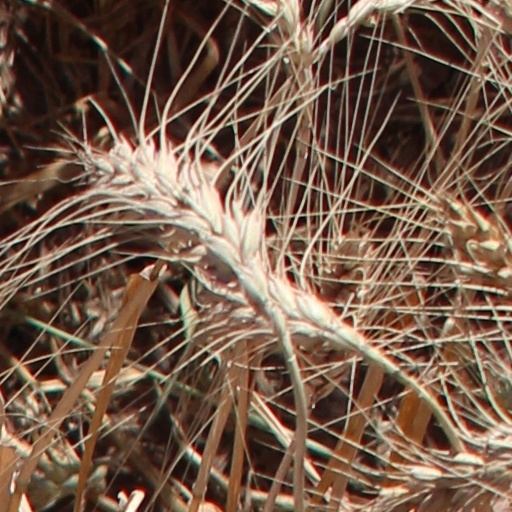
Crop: wheat